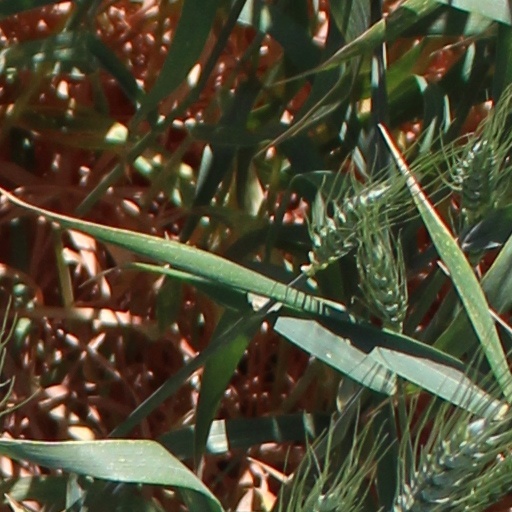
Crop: wheat